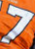
Number: 7